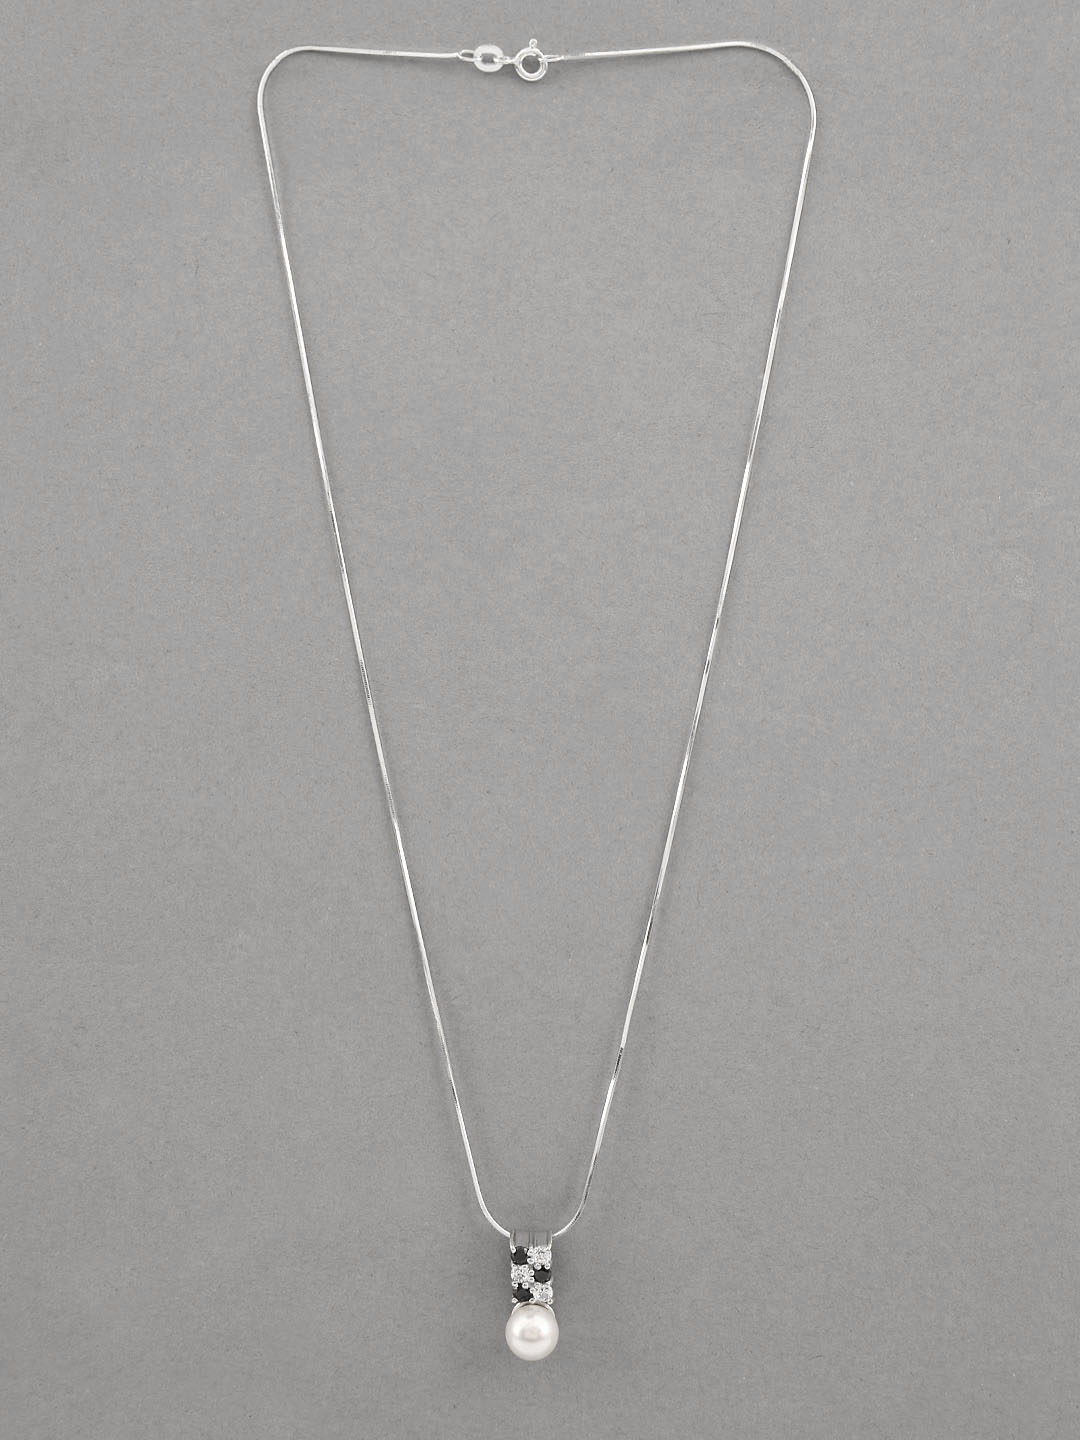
Lencia Sterling Silver Pendant
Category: Accessories / Jewellery / Pendant
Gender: Women
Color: White
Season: Fall 2012
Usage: Casual